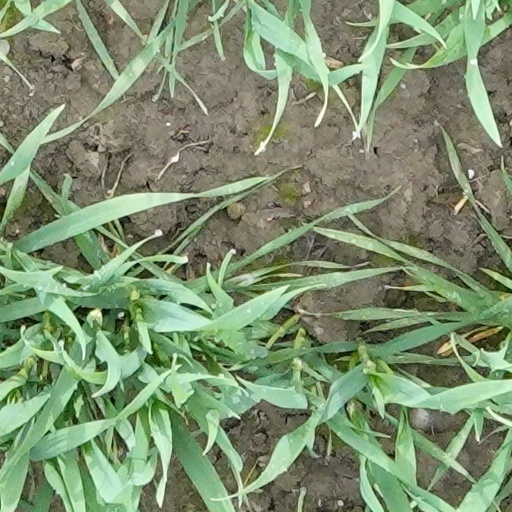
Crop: wheat